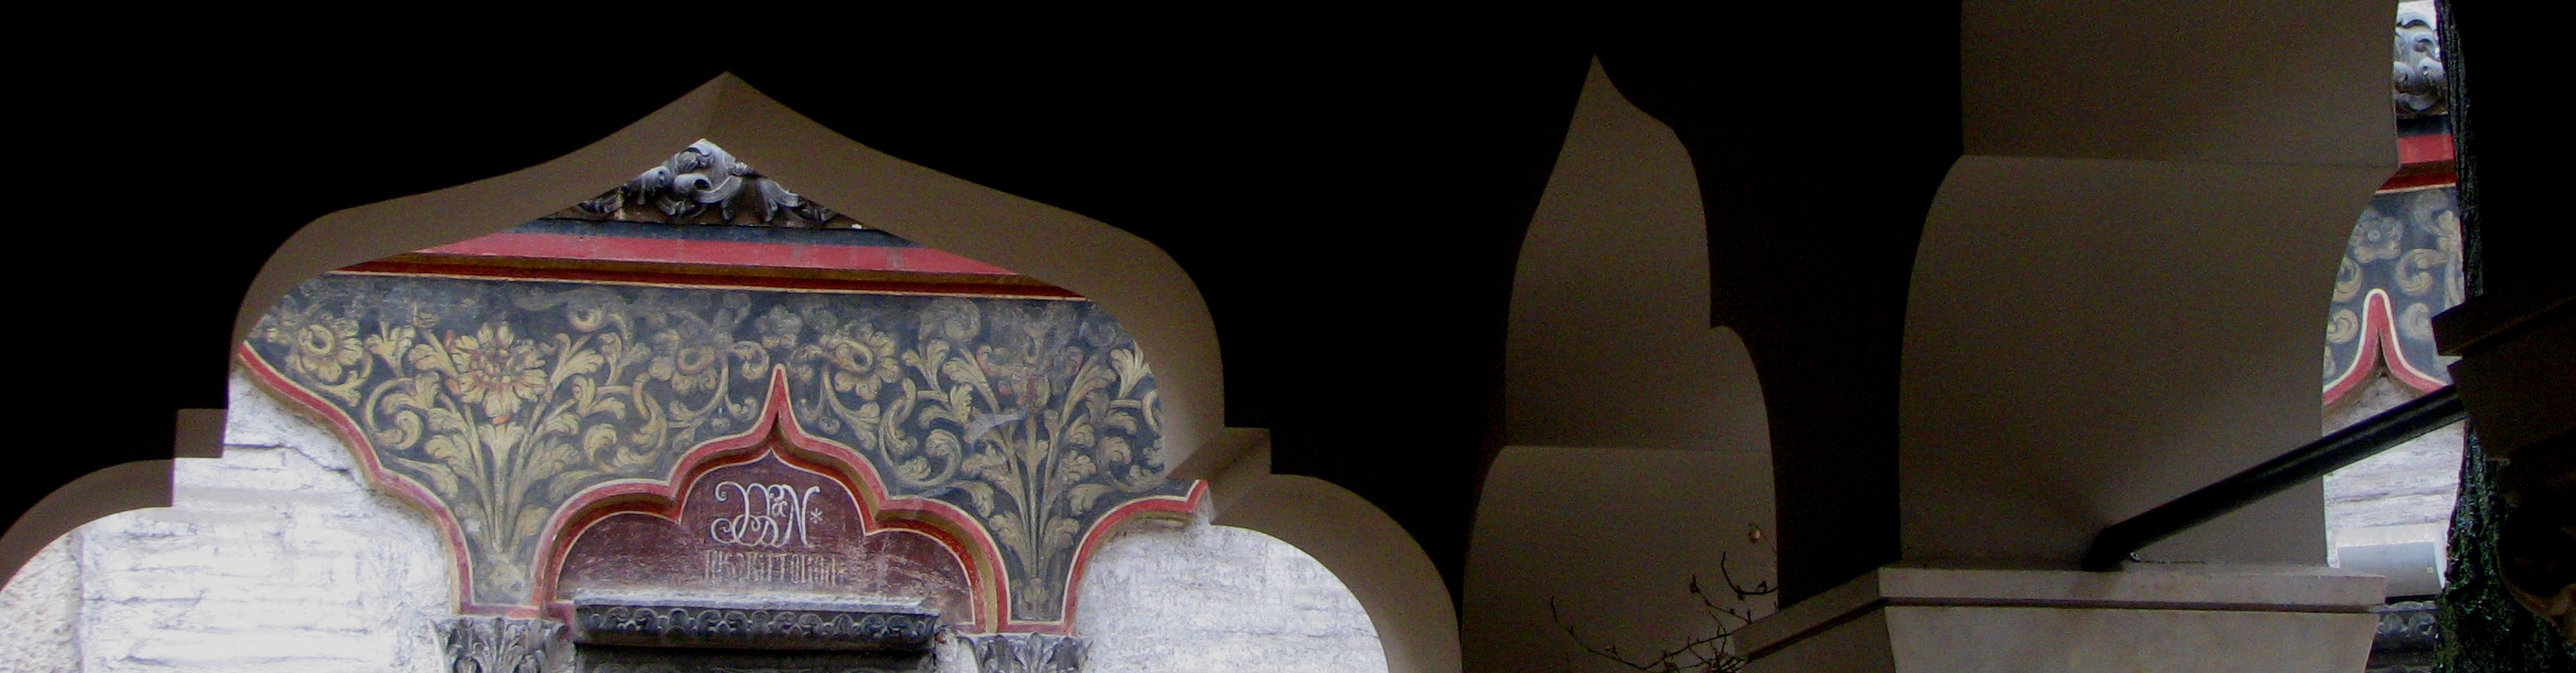
photography, photo, europe, photos, de, temple, fotografie, christianity, revival, eastern, romania, convent, arhitectura, orthodoxy, romanian, manastirea, manastire, neoromanesc, stavropoleos, neoromanianstyle